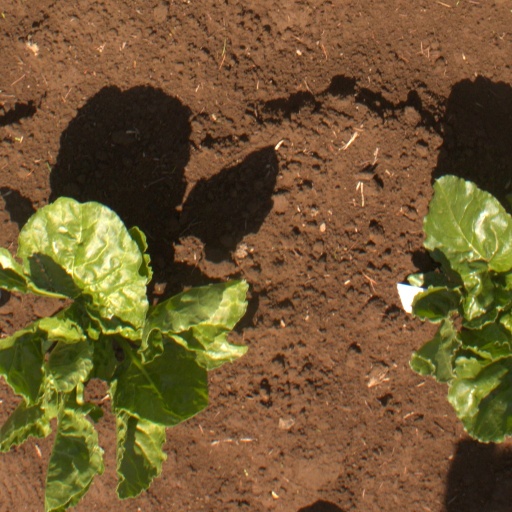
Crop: sugar beet